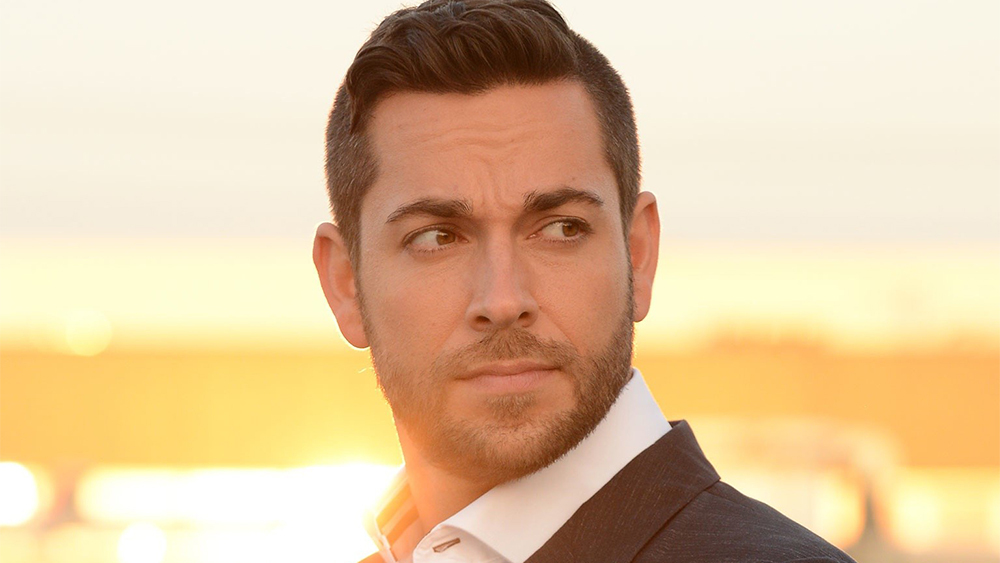
Gender: men